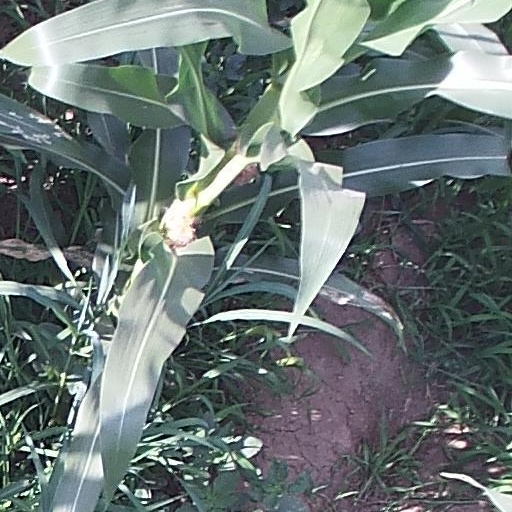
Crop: maize; corn